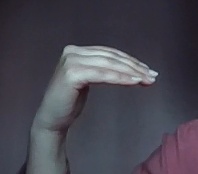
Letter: haa